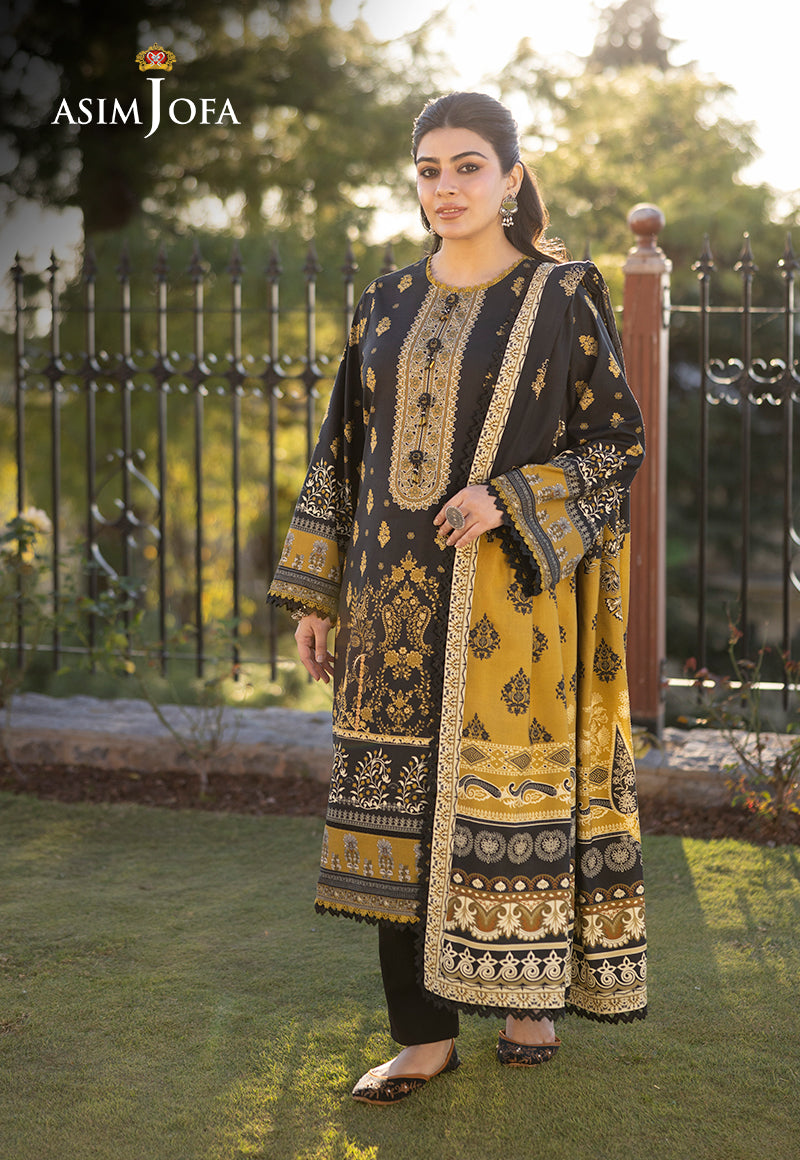
black yellow embroidered cotton suit